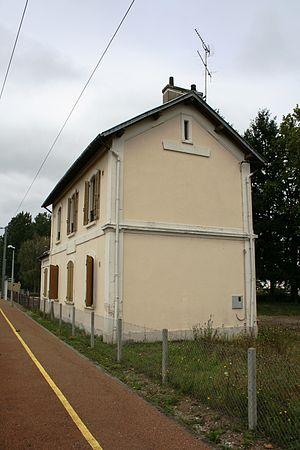
Gare de Chantenay-St Imbert
Chantenay-Saint-Imbert est une commune française située dans le département de la Nièvre, en région Bourgogne-Franche-Comté.
La gare de Chantenay-Saint-Imbert est une gare ferroviaire française de la ligne de Moret - Veneux-les-Sablons à Lyon-Perrache, située à Saint-Imbert sur la commune de Chantenay-Saint-Imbert, dans le département de la Nièvre en Bourgogne-Franche-Comté.